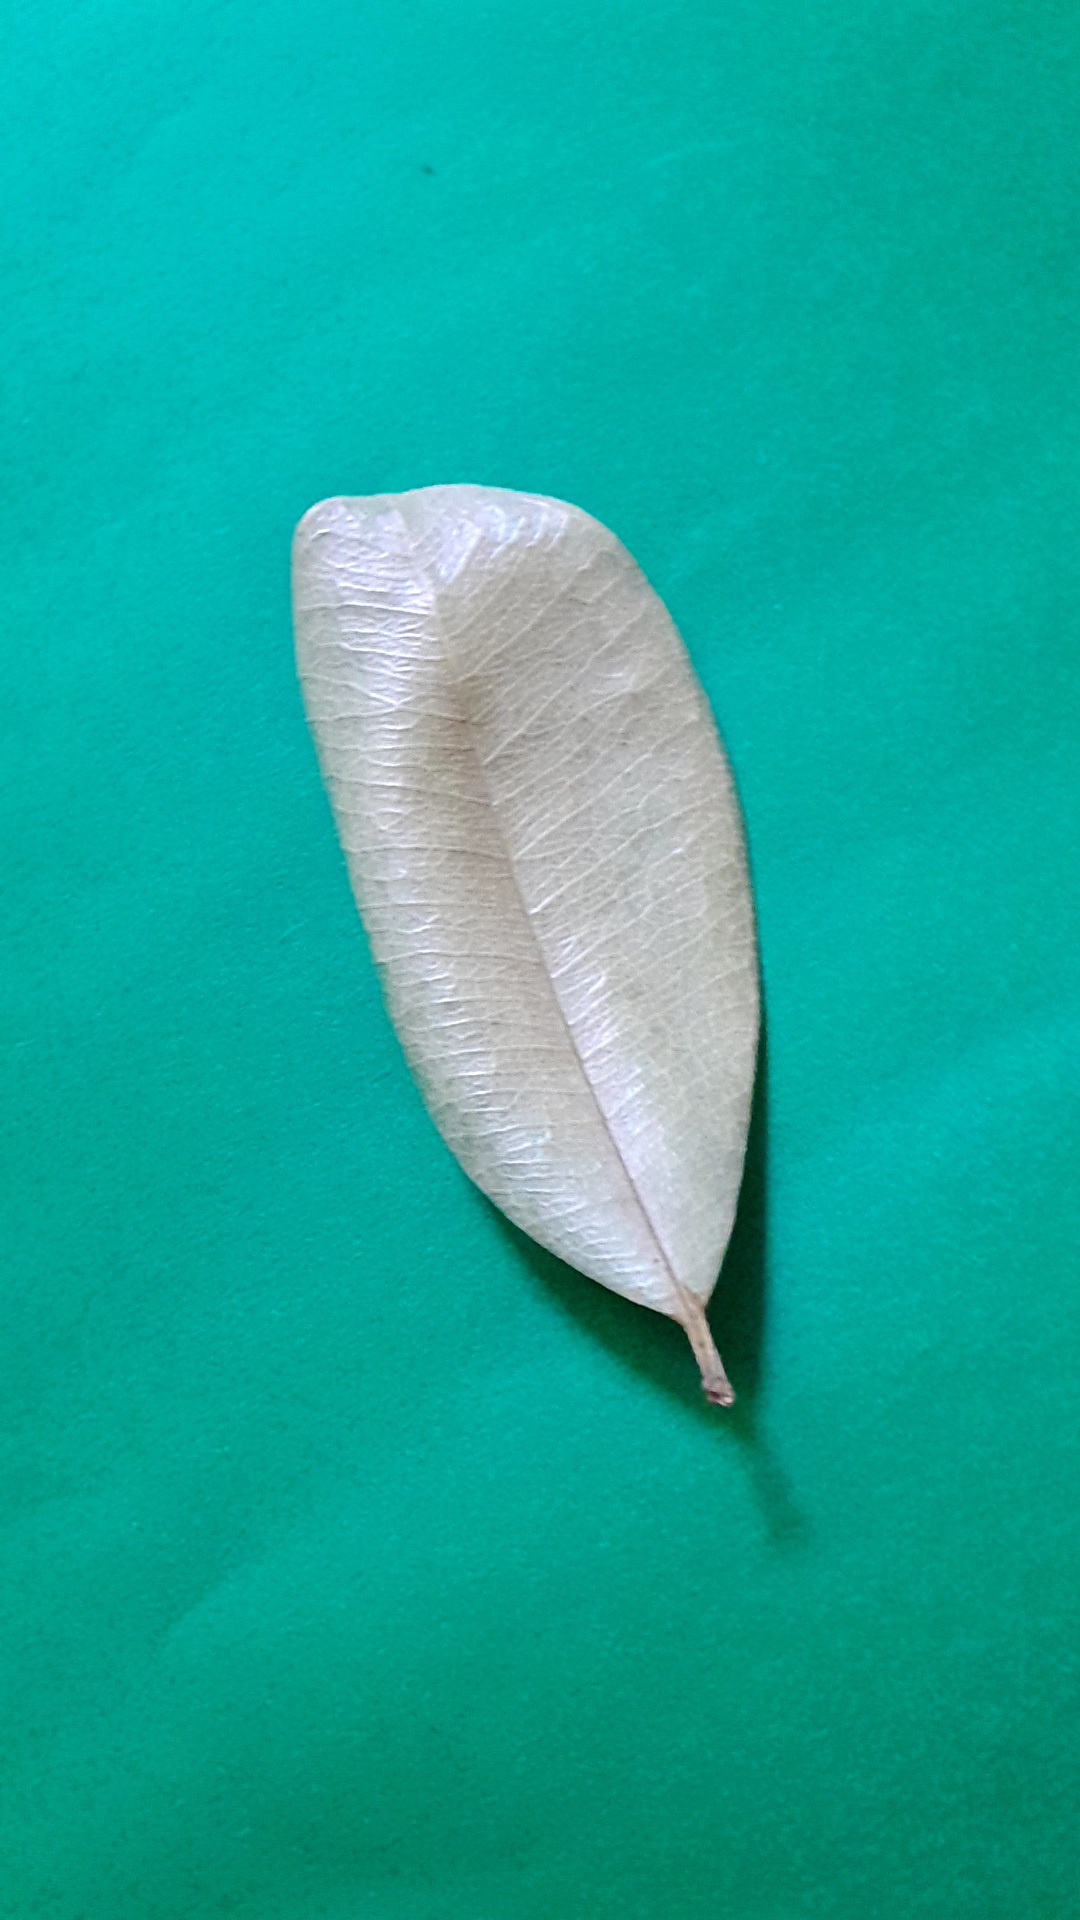
Label: Dry Leaf